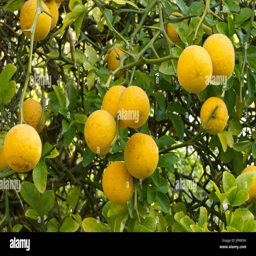
hardy orange in fruit in a garden